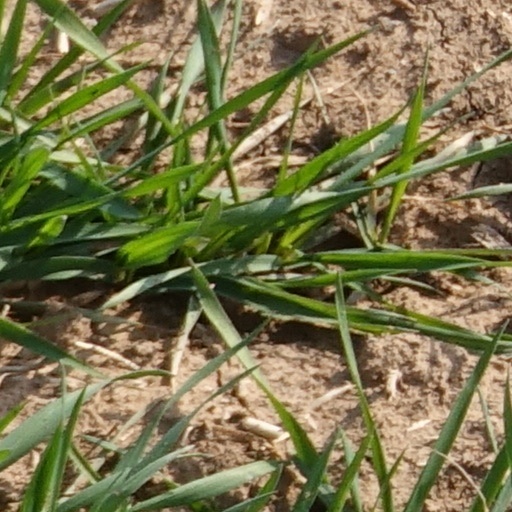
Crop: wheat